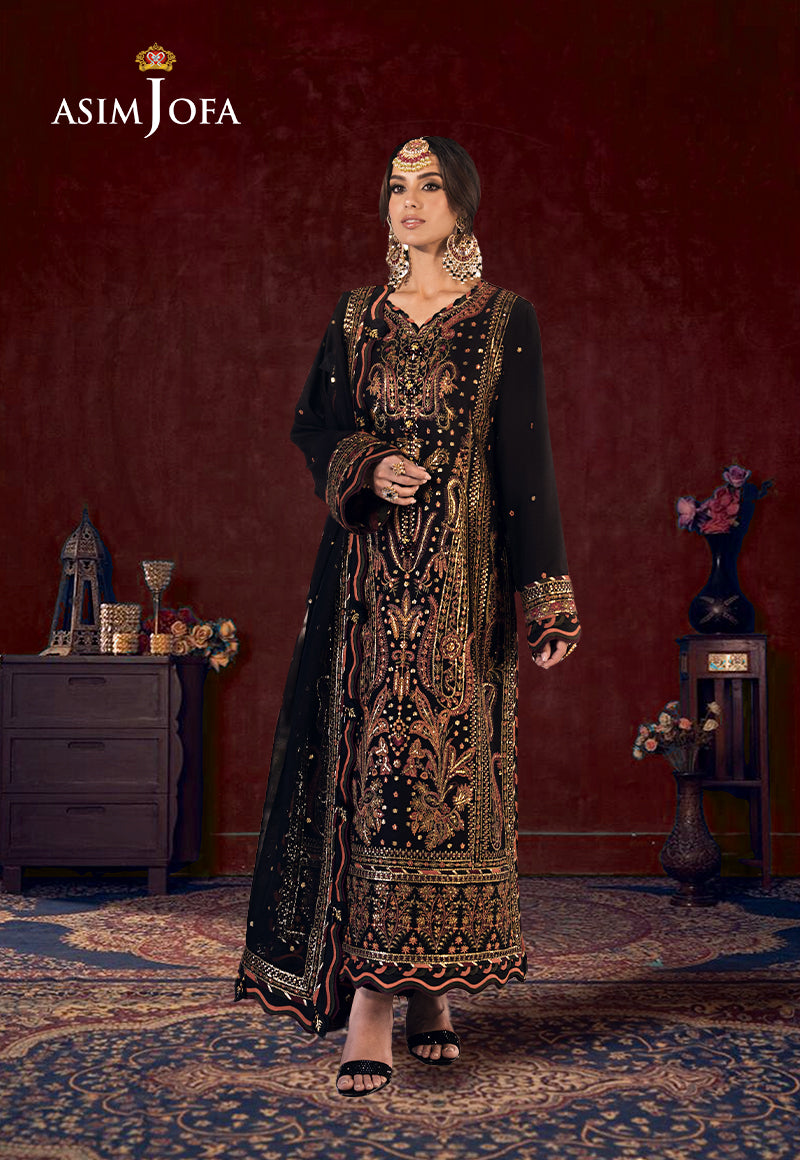
black gold embroidered net salwar suit